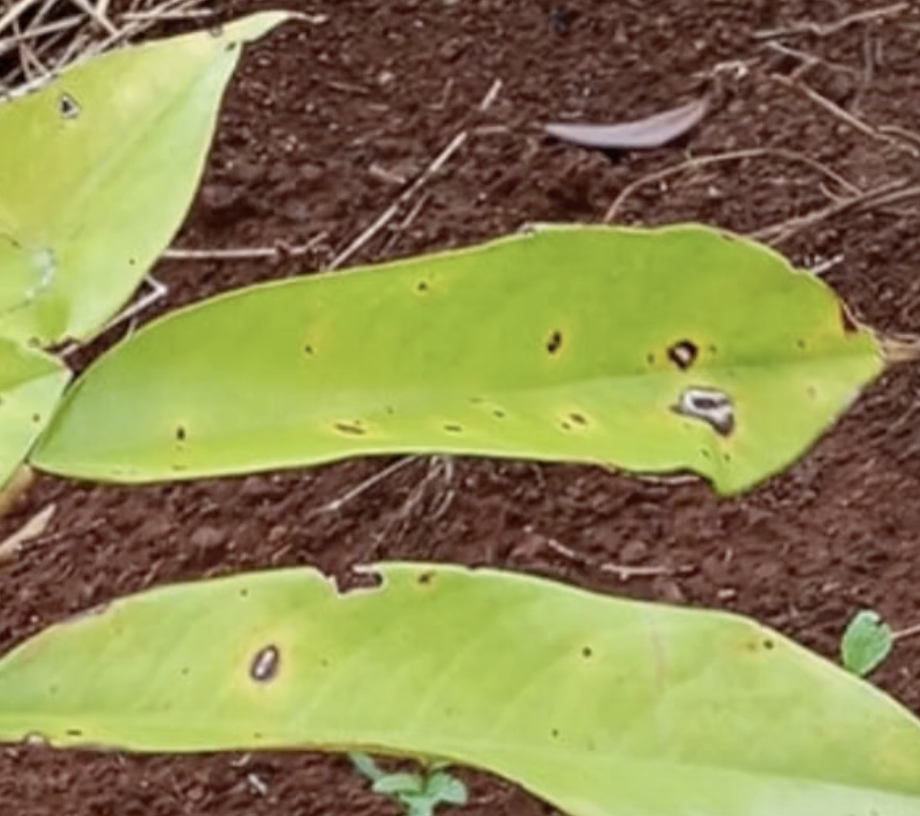
Label: canker_disease